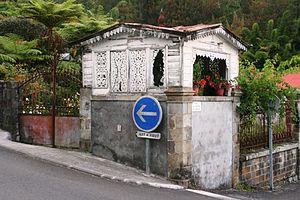
Le guétali de la villa Lucilly, à Hell-Bourg, sur l'île de La Réunion.
Un guétali, ou kiosque, est une petite construction pérenne ressemblant à un kiosque typique de l'architecture créole de La Réunion et que l'on élevait autrefois à l'angle des cours murées pour observer les gens passant dans la rue en contrebas sans être remarqué d'eux. Le guétali est plutôt privé et appartient à un particulier alors que le kiosque est public.
Le guétali de la villa Lucilly est un guétali remarquable de l'île de La Réunion, département d'outre-mer français dans le sud-ouest de l'océan Indien. Situé rue du Général-de-Gaulle, à Hell-Bourg, un îlet de la commune de Salazie, il est inscrit à l'inventaire supplémentaire des Monuments historiques depuis le 29 mars 1996.
Cet article recense les bâtiments protégés au titre des monuments historiques de La Réunion, en France.